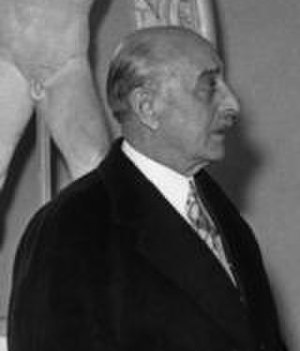
Alexander Papagos
Alexander Papagos
Aléxandros Papágos var en græsk feltmarskal som ledede den græske hær under den Græsk-italienske krig og i de sidste faser af den græske borgerkrigen. I 1951 afsluttede han sin karriere i hæren for at satse på politik, og var Grækenlands statsminister fra 1952 til 1955.